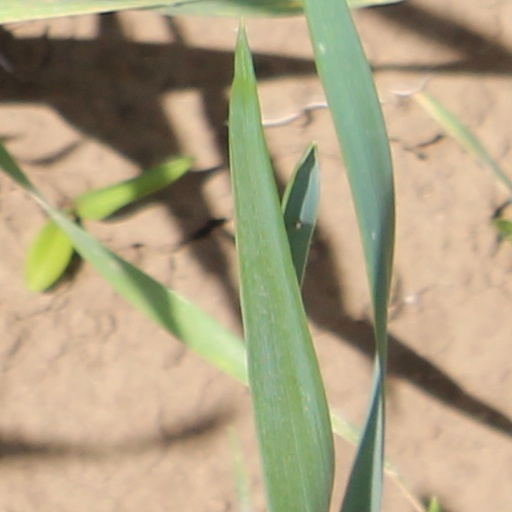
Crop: wheat